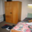
Label: wardrobe